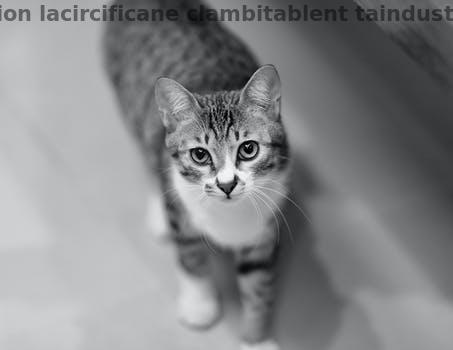
Label: Watermark